Basaveshwaranagara

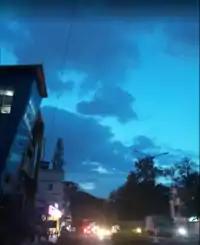
Dr. M. C. Modi Hospital Road, near Shankar Mutt circle

Apart from these roads, there are other important roads in the locality such as 8th Main Road (BEML Layout Road), 15th Main Road (Kamalanagar Main Road), Kurubarahalli Main Road and Thimmaiah Road (Shivanahalli Main Road).